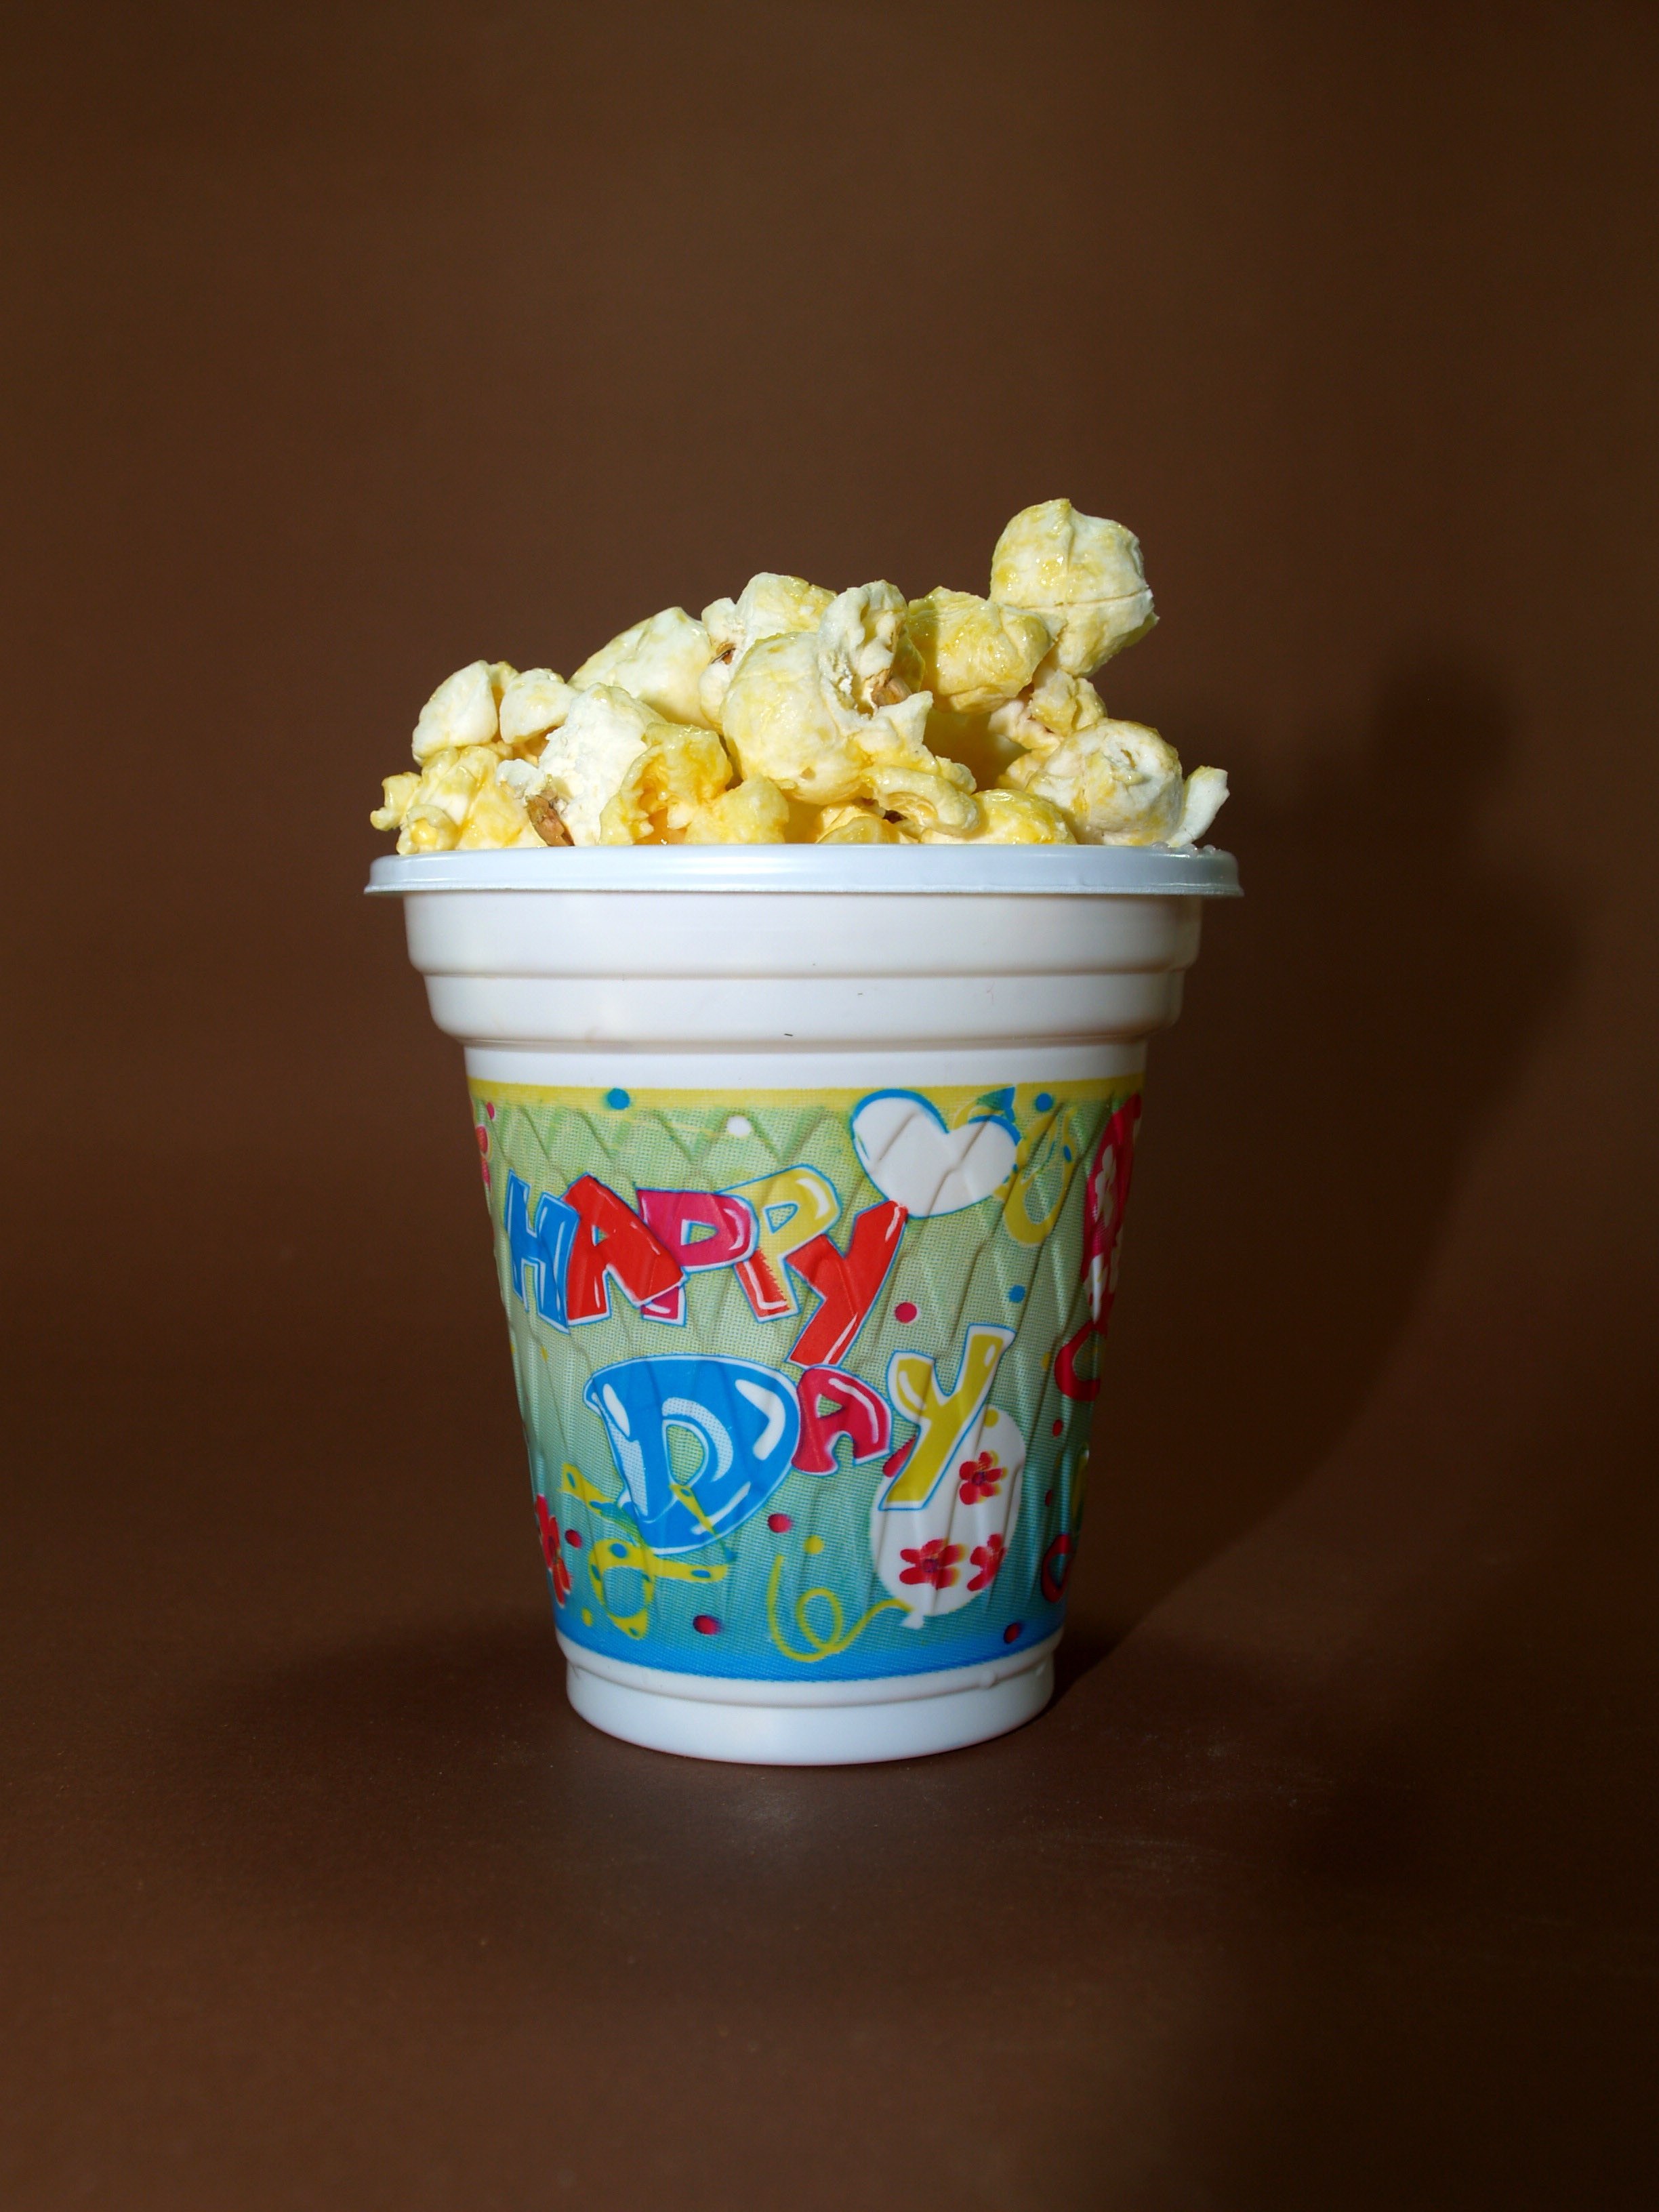
meal, food, color, macro, corn, bag, box, breakfast, snack, close, ice cream, dessert, delicious, dairy product, popcorn, bucket, striped, cut, stripped, salty, fastfood, takeaway, pop, full, background, lovely, stripes, refreshment, vertical, big, up, cinema, cardboard, image, large, classic, icon, carton, fast, movie, entertainment, pack, flavor, takeout, take out, xl, frozen yogurt, take away, cut out, jumbo, jambo, buttercream, snack food